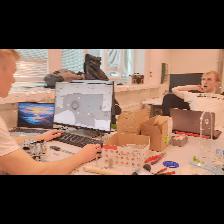
Label: Human